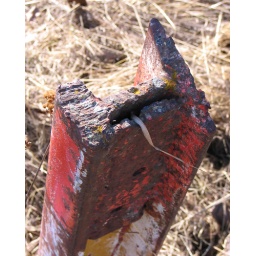
Painted white with a red top to act as a witness post to a survey marker and stuck in the ground.